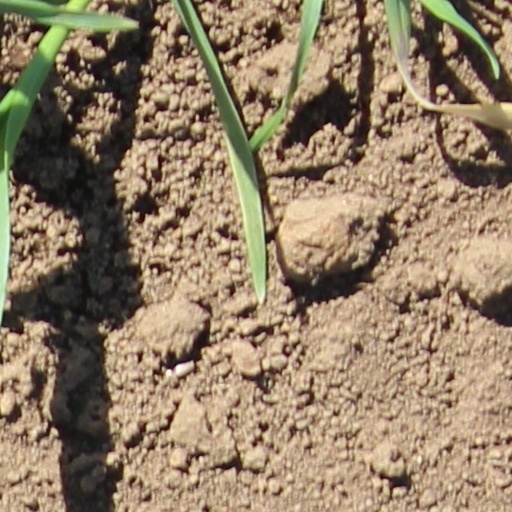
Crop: wheat